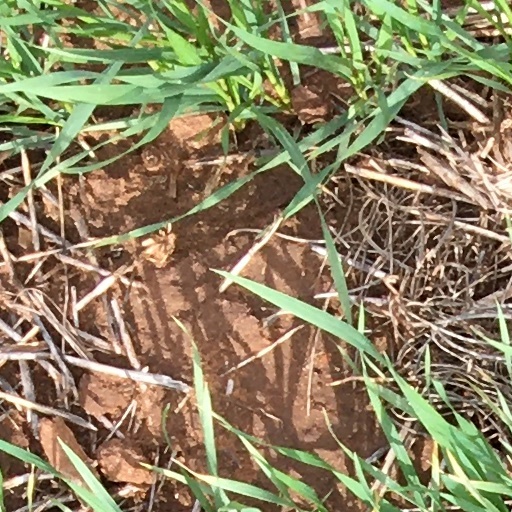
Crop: wheat